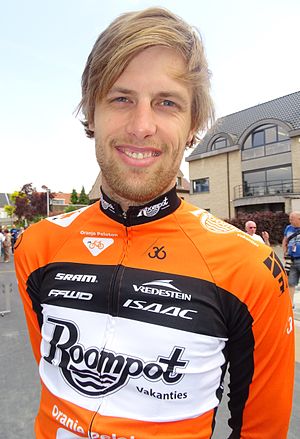
Marc de Maar
Marc de Maar er en professionel cykelrytter fra Curaçao, som cykler for det det professionelle cykelhold Roompot. Han er national mester på linjeløb og enkeltstart i Curaçao.